Tel Aviv Cinematheque

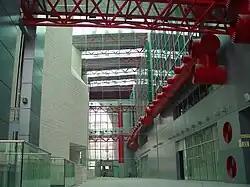
the new building of Israeli Cinema center

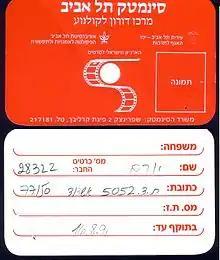
Tel Aviv Cinematheque member card 1990

Tel Aviv Cinematheque (also called: Doron Cinema center) is a cinematheque and movie archive, opened in Tel Aviv on 12 May 1973.